GATE (video game)

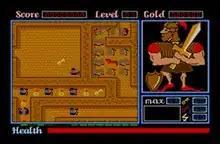
Apple II version

GATE is an action-adventure video game designed by Swiss programmers Henrik Gudat, Jörg Kienzle, and Yann Le Tensorer. The gameplay is comparable to Nintendo's "The Legend of Zelda" with a top-down view and a mixture of action, adventure, and puzzle solving.